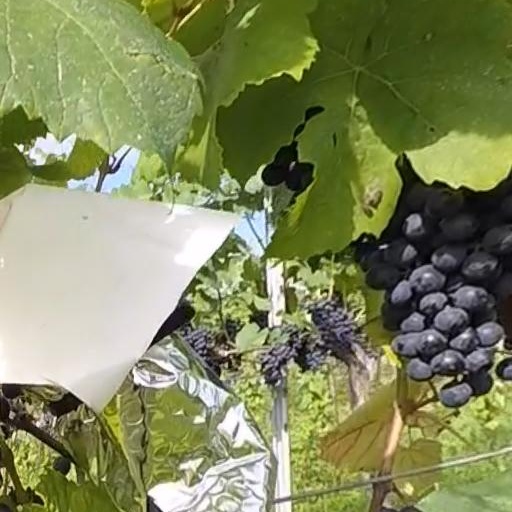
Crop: grape